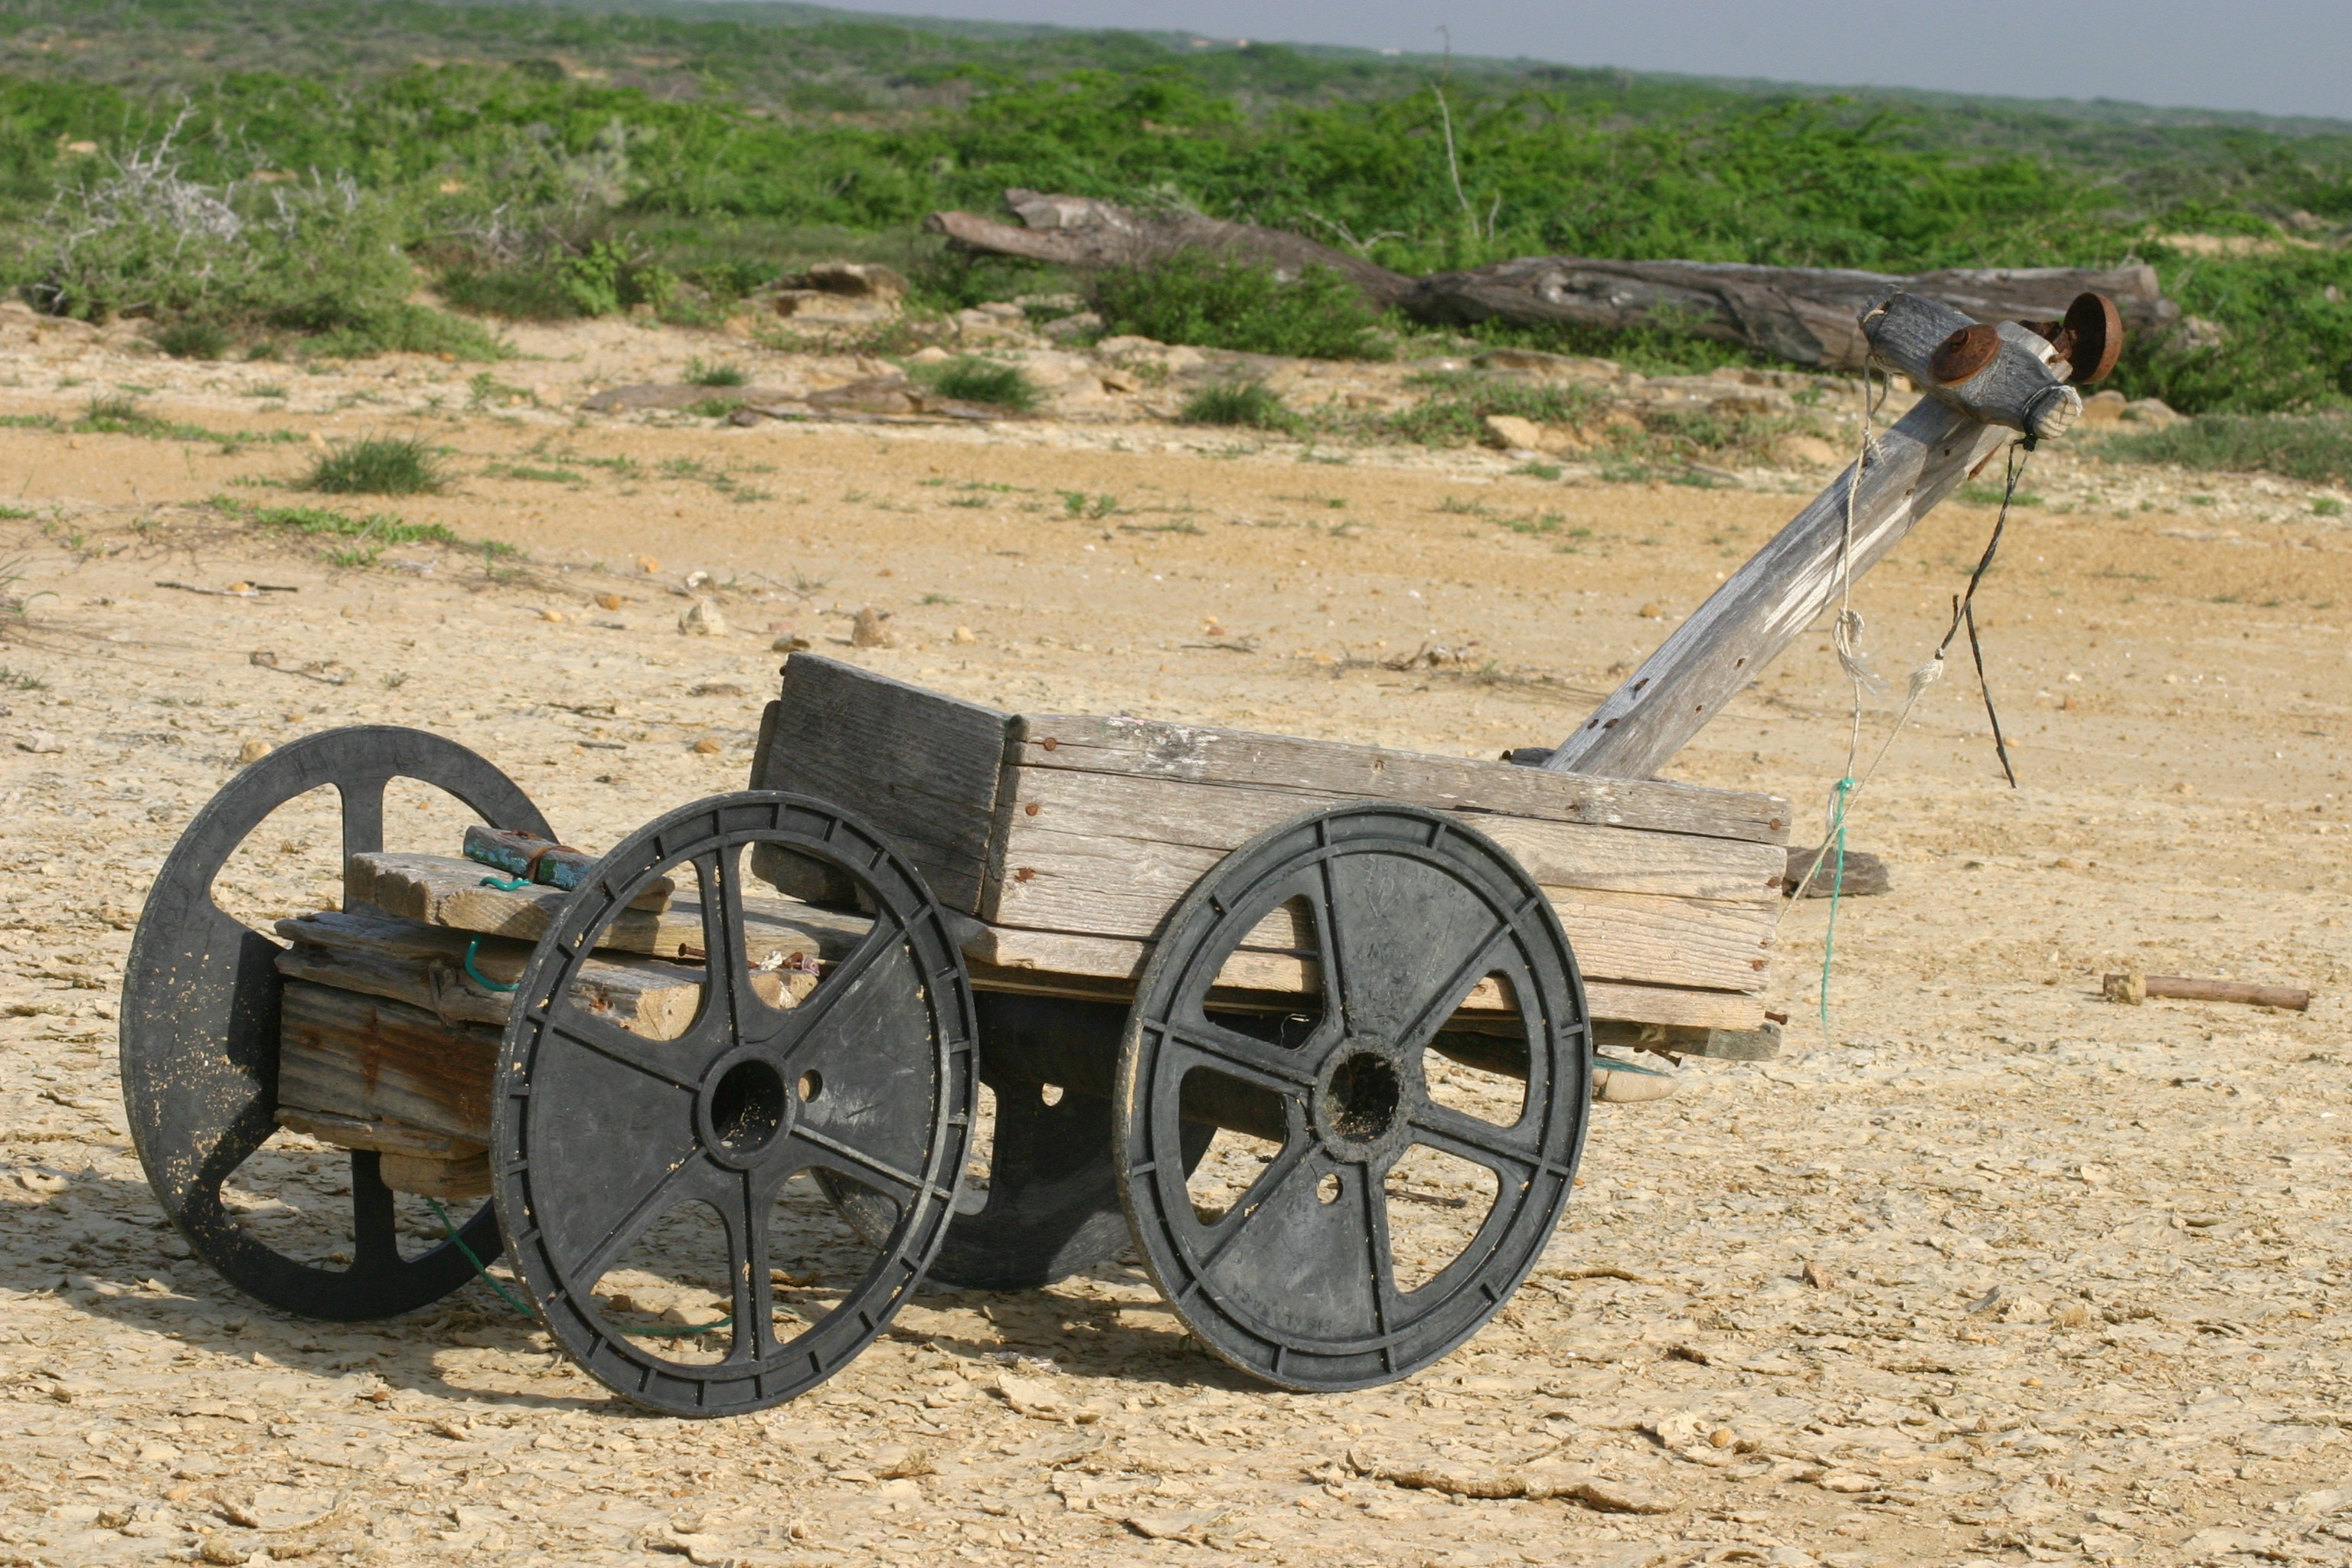
landscape, sand, wheel, cart, dry, truck, vehicle, soil, motor vehicle, cannon, pretty, chariot, mode of transport, ecoregion